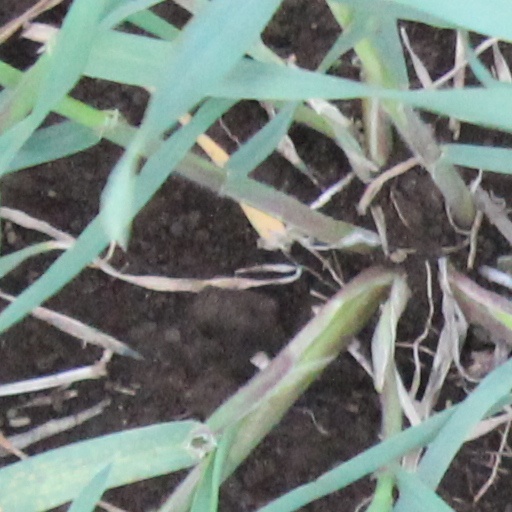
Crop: wheat